Lycée français Alexandre Dumas de Moscou

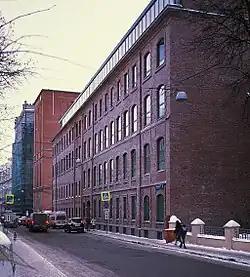

The Lycée Français Alexandre Dumas de Moscou is the French international school in Krasnoselsky District, Central Administrative Okrug, Moscow, Russia.